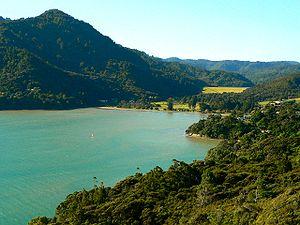
Huia est un village côtier situé à l’ouest de la cité de Waitakere, qui est elle-même une banlieue de la cité d’Auckland, située dans l’Île du Nord de la Nouvelle-Zélande.